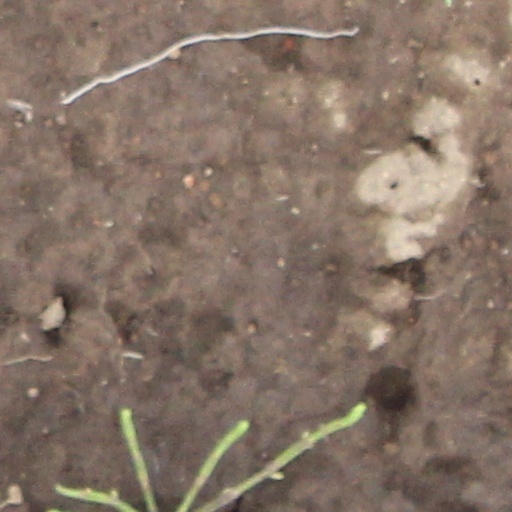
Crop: wheat